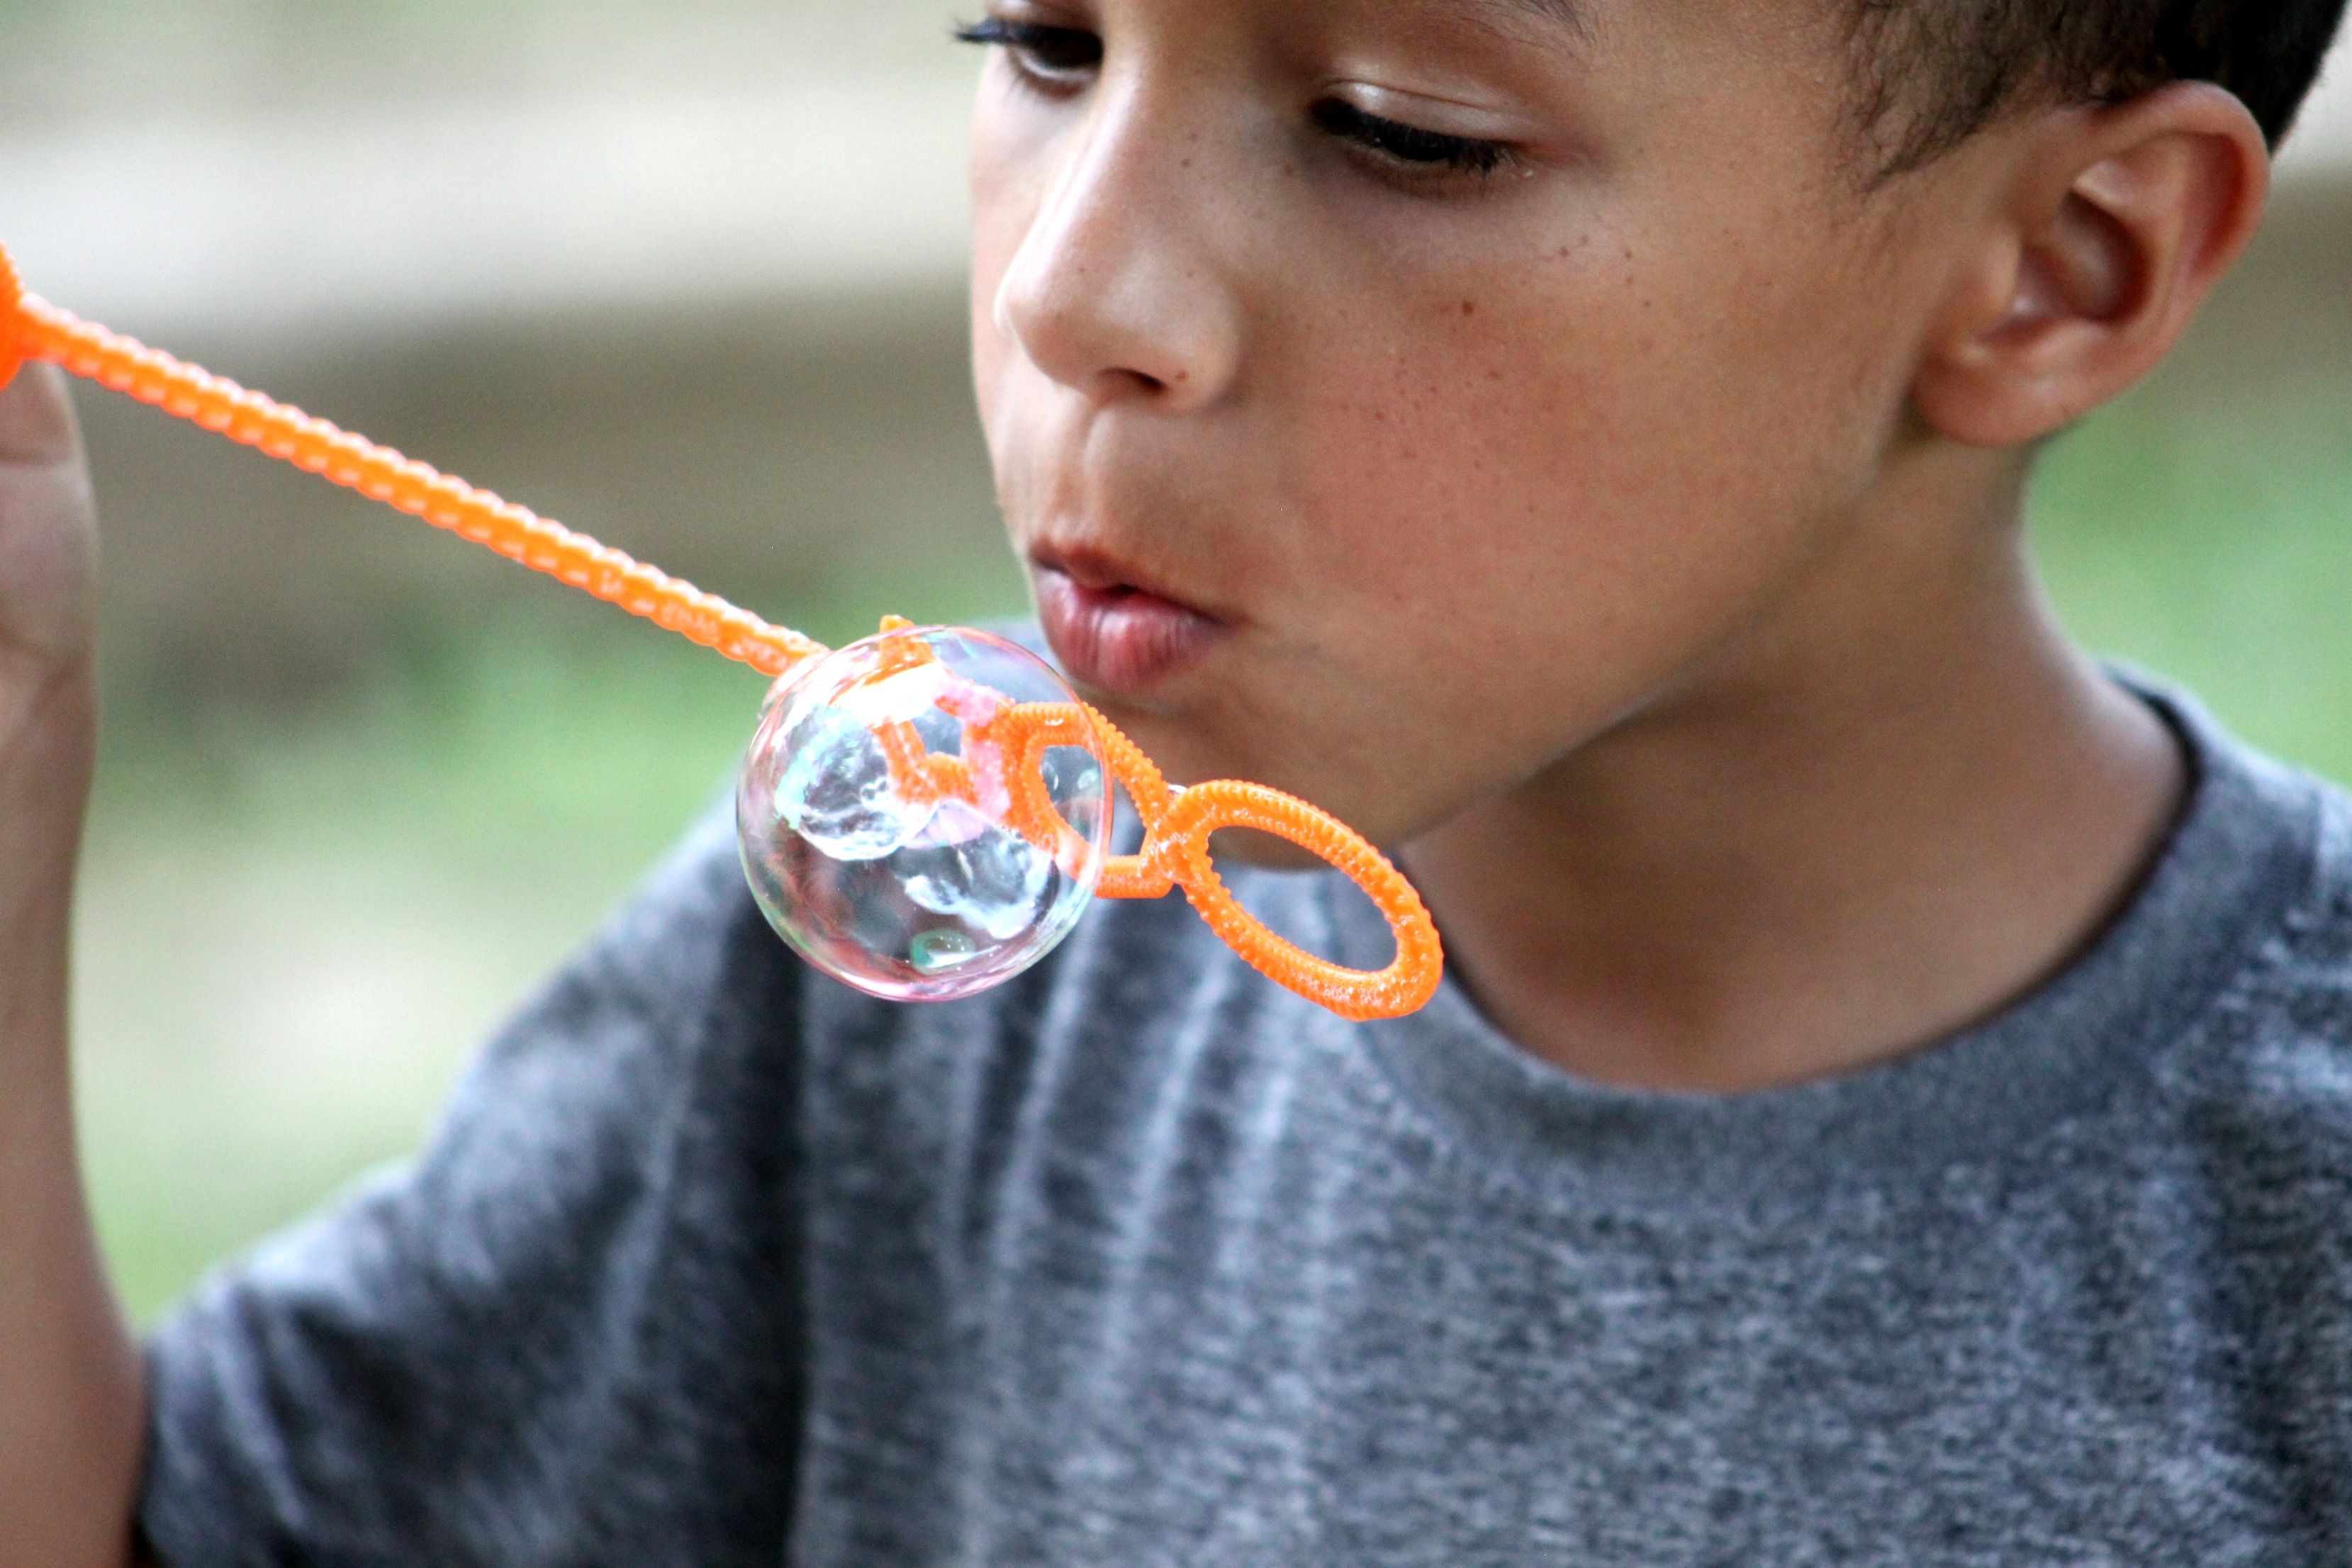
person, play, boy, summer, young, child, childhood, face, eating, happy, blowing, bubbles, soap bubble, human action